Albanian–Ottoman Wars (1432–1479)

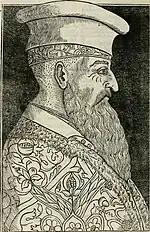
Skanderbeg from the biography of Marin Barleti (1508)

In the summer of 1433 an army led by Sinan Pasha, beylerbey of Rumelia, pillaged the areas of Kanina and Yannina and moved northwards, where they subdued the rebels in the domains of Gjon Kastrioti, who was reduced again to vassal status, while his son Skanderbeg, who was also called to join the revolt, remained in Ottoman service in Anatolia. In August 1433, the senate of Venice convened to evaluate the situation and deemed that the revolt posed a threat to the Venetian territories in the region too. However, by the end of October they reevaluated the crisis and rejected the deployment of a war galley to the Venetian colonies. In northern Albania Nicholas Dukagjini captured territories of the pre-Ottoman Principality of Dukagjini and besieged and captured Dagnum. Dukagjini then tried to ally himself with Venice by offering to accept Venetian suzerainty and granting them control of Dagnum. However, Venice refused any kind of involvement in his plan and the revolt in general. Dukagjini was not aware that Hasan Bey, the Ottoman governor of Dagnum, had requested Venetian assistance after his defeat. As Venice did not want to provoke Ottoman hostility, the captain of Shkodër (Scutari) was ordered to assist Hasan Bey in recapturing Dagnum. Arms were subsequently sent to the garrison of Lezhë (Alessio) and by 1435 the fort had been returned to Ottoman control. In central Albania, Andrea Thopia unsuccessfully besieged the castle of Krujë, while in the region of Vlorë the siege of the fort of Kaninë began. Vlorë was lost to the rebels as early as May 1432, but must have been recovered by May 1434 as contemporary Venetian documents mention an Ottoman official (subaşi) stationed there at that time.